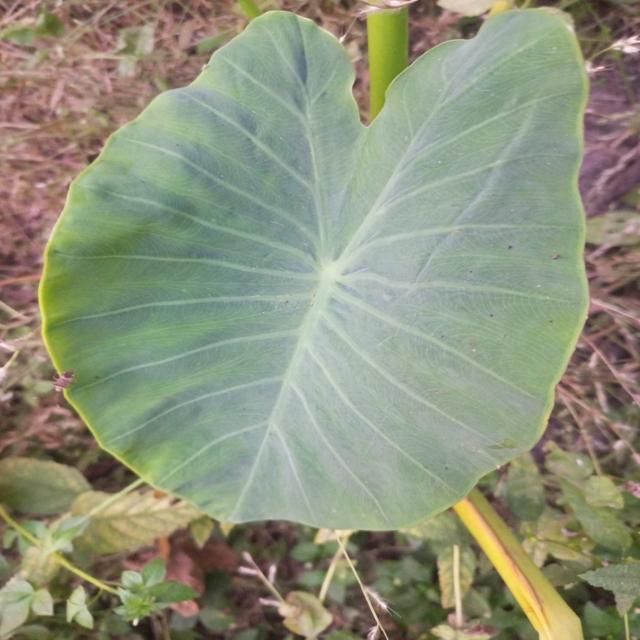
Label: Healthy